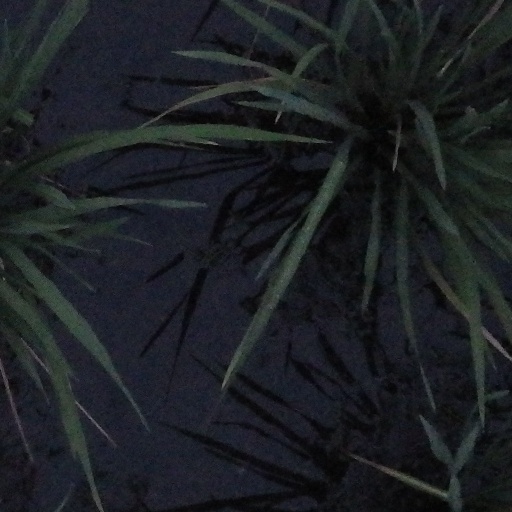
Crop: rice